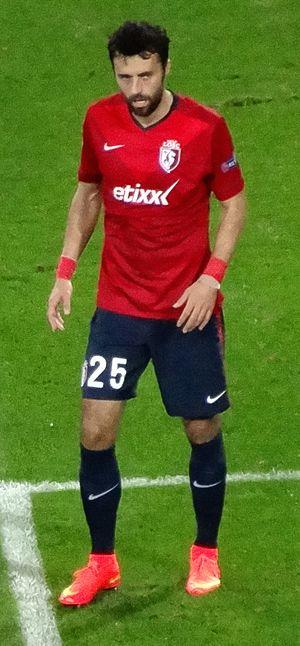
Marko Baša, né le 29 décembre 1982 à Trstenik est un footballeur international monténégrin qui évoluait au poste de défenseur central.